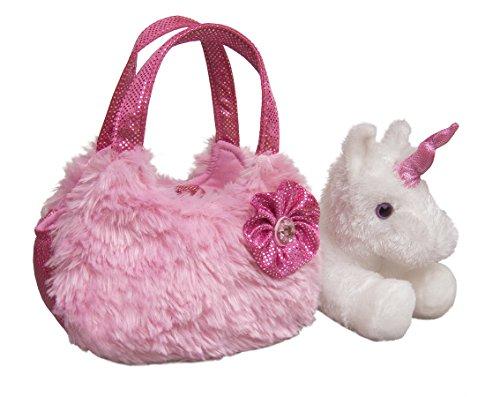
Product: Aurora World Fancy Pals Who Hoot Owl Pet Carrier
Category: Toys & Games | Stuffed Animals & Plush Toys | Plush Puppets
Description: Plush pet is removeable.
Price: $11.90
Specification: ProductDimensions:7.5x3x7inches|ItemWeight:4ounces|ShippingWeight:4ounces(Viewshippingratesandpolicies)|DomesticShipping:ItemcanbeshippedwithinU.S.|InternationalShipping:ThisitemcanbeshippedtoselectcountriesoutsideoftheU.S.LearnMore|ASIN:B005YI3I3O|Itemmodelnumber:32621|Manufacturerrecommendedage:36months-15years